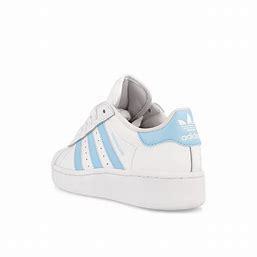
Brand: Adidas
Model: Superstar XLG